Airco DH.2

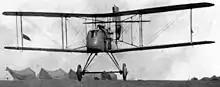
Early DH.2 taking off from airfield at Beauvel, France

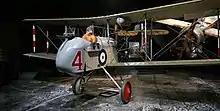
DH.2 Reproduction on display at the Omaka Aviation Heritage Centre

After evaluation at Hendon on 22 June 1915, the first DH.2 arrived in France for operational trials with No. 5 RFC Squadron but was shot down and its pilot killed during early August 1915. This aircraft was recovered and repaired by the Germans. The first squadron equipped with the DH.2, and the first RFC squadron completely equipped with single-seat fighters, No. 24 Squadron RFC, arrived in France early February 1916.